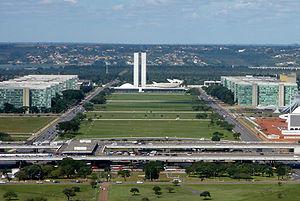
Legião Urbana est un groupe de rock brésilien fondé à Brasilia, la capitale du Brésil, et qui est resté actif entre 1982 et 1996. Ils ont sorti seize albums, totalisant plus de 20 millions de disques vendus. Même aujourd'hui, il est le troisième groupe musical en termes de nombre de CD vendus dans le catalogue mondial d'EMI, avec une moyenne de 250 000 exemplaires par an. La fin du groupe a été causée par la mort de son leader et chanteur Renato Russo, le 11 octobre 1996. Le groupe est l'un des détenteurs de records de ventes de disques au Brésil, avec deux albums de diamant.